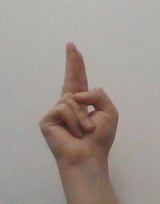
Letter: taa